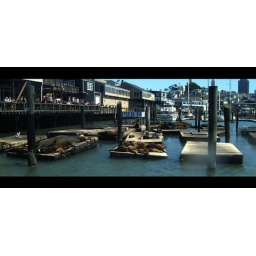
Sea lions bake in the sun as tourists gather around while awaiting their tourist boat departures.